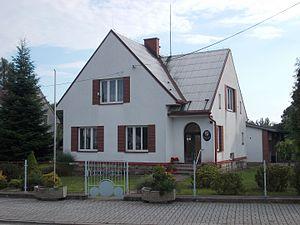
Kněžnice est une commune du district de Jičín, dans la région de Hradec Králové, en République tchèque. Sa population s'élevait à 260 habitants en 2017.